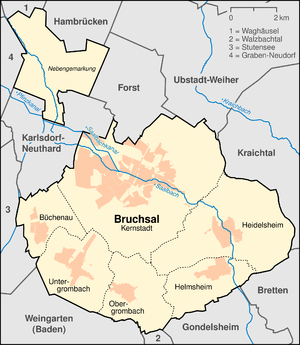
Obergrombach est un village faisant partie de la ville de Bruchsal, au Bade-Wurtemberg.
Untergrombach est un village faisant partie de la ville de Bruchsal, au Bade-Wurtemberg.